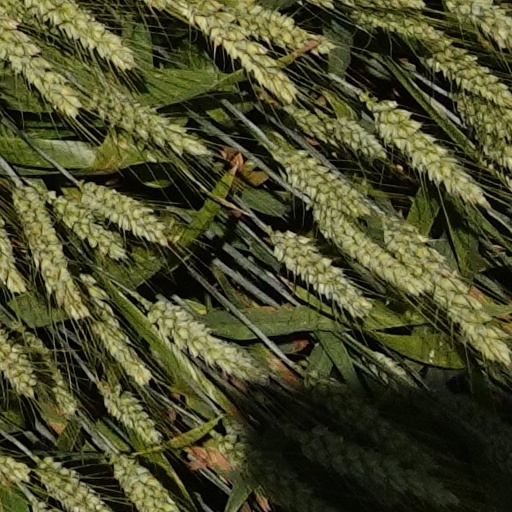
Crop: wheat